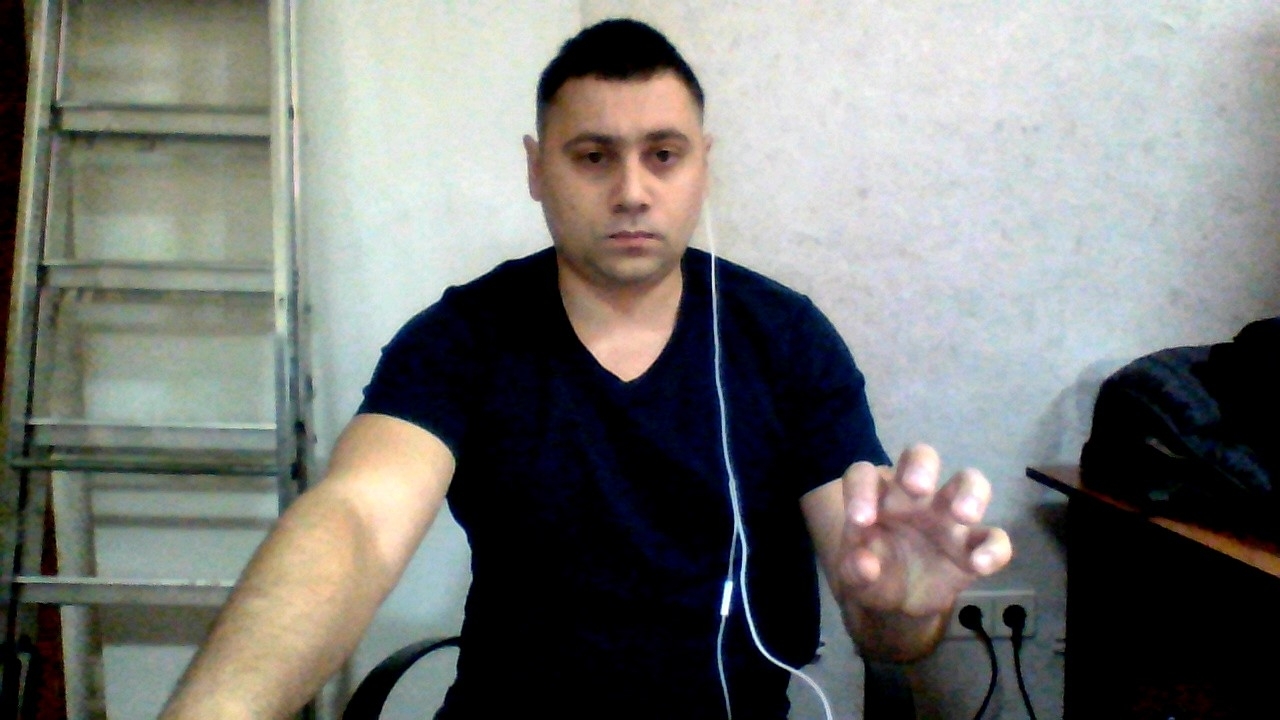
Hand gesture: grabbing